Ligature (instrument)

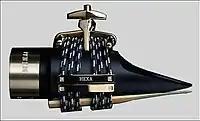
Saxophone mouthpiece with ligature (Silverstein)

A ligature is a device which holds a reed onto the mouthpiece of a single-reed instrument such as a saxophone or clarinet. The ligature must secure the reed firmly against the table of the mouthpiece while allowing it to vibrate freely. The earliest ligatures were lengths of string wrapped over the reed and tied. Iwan Müller invented a metal ligature to replace twine. String is still used by clarinetists, especially in Germany. Modern German mouthpieces have a groove cut into the outside of the mouthpiece to facilitate wrapping with a string ligature. Some modern clarinetists even opt to use shoestring as a ligature substitute as it is more easily adjustable than string. Other modern clarinetists use electrical tape as a ligature.